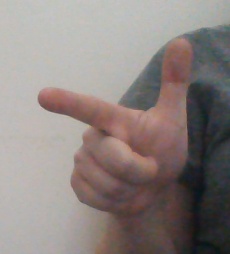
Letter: yaa